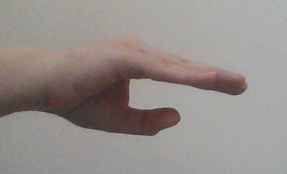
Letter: jeem